Saad Hariri

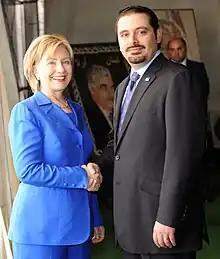
Hariri with Hillary Clinton in 2009

Prior to entering politics, Hariri was the chairman of the executive committee of Oger Telecom, which pursued telecommunication interests in the Middle East and Africa, from 1994 to 2005. In addition, Hariri was the chairman of Omnia Holdings and a board member of Oger International Entreprise de Travaux Internationaux, Saudi Oger, Saudi Investment Bank, Saudi Research and Marketing Group and Lebanese television channel Future TV.